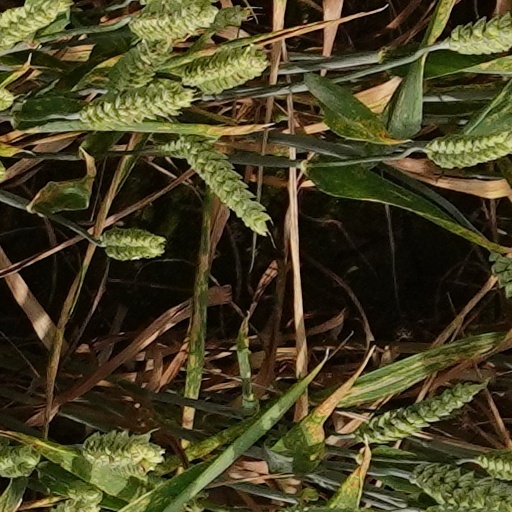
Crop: wheat